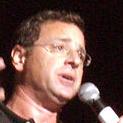
Age: 50